Benedictine High School (Ohio)

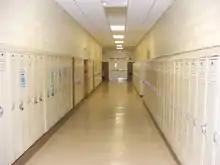
Interior of Benedictine

The school has been met with success in baseball, basketball, football, hockey, track & field, lacrosse, & soccer. Benedictine (once a member of the Cleveland Senate Athletic League) they then joined the North Coast League in 2011, then since the League disbanded the school has been independent. Benedictine's athletic rivals are Hoban, and Walsh Jesuit. Benedictine recently added a men's lacrosse team which will compete in the OHSLA. Benedictine is the only school in Ohio to win an OHSAA State Championship in every decade since its inception. One of Benedictine's most famous coaches was Coach Auggie Bossu. (Grandfather of current Principle Dominic Fanelli) He coached and taught at Benedictine for over 50 years.